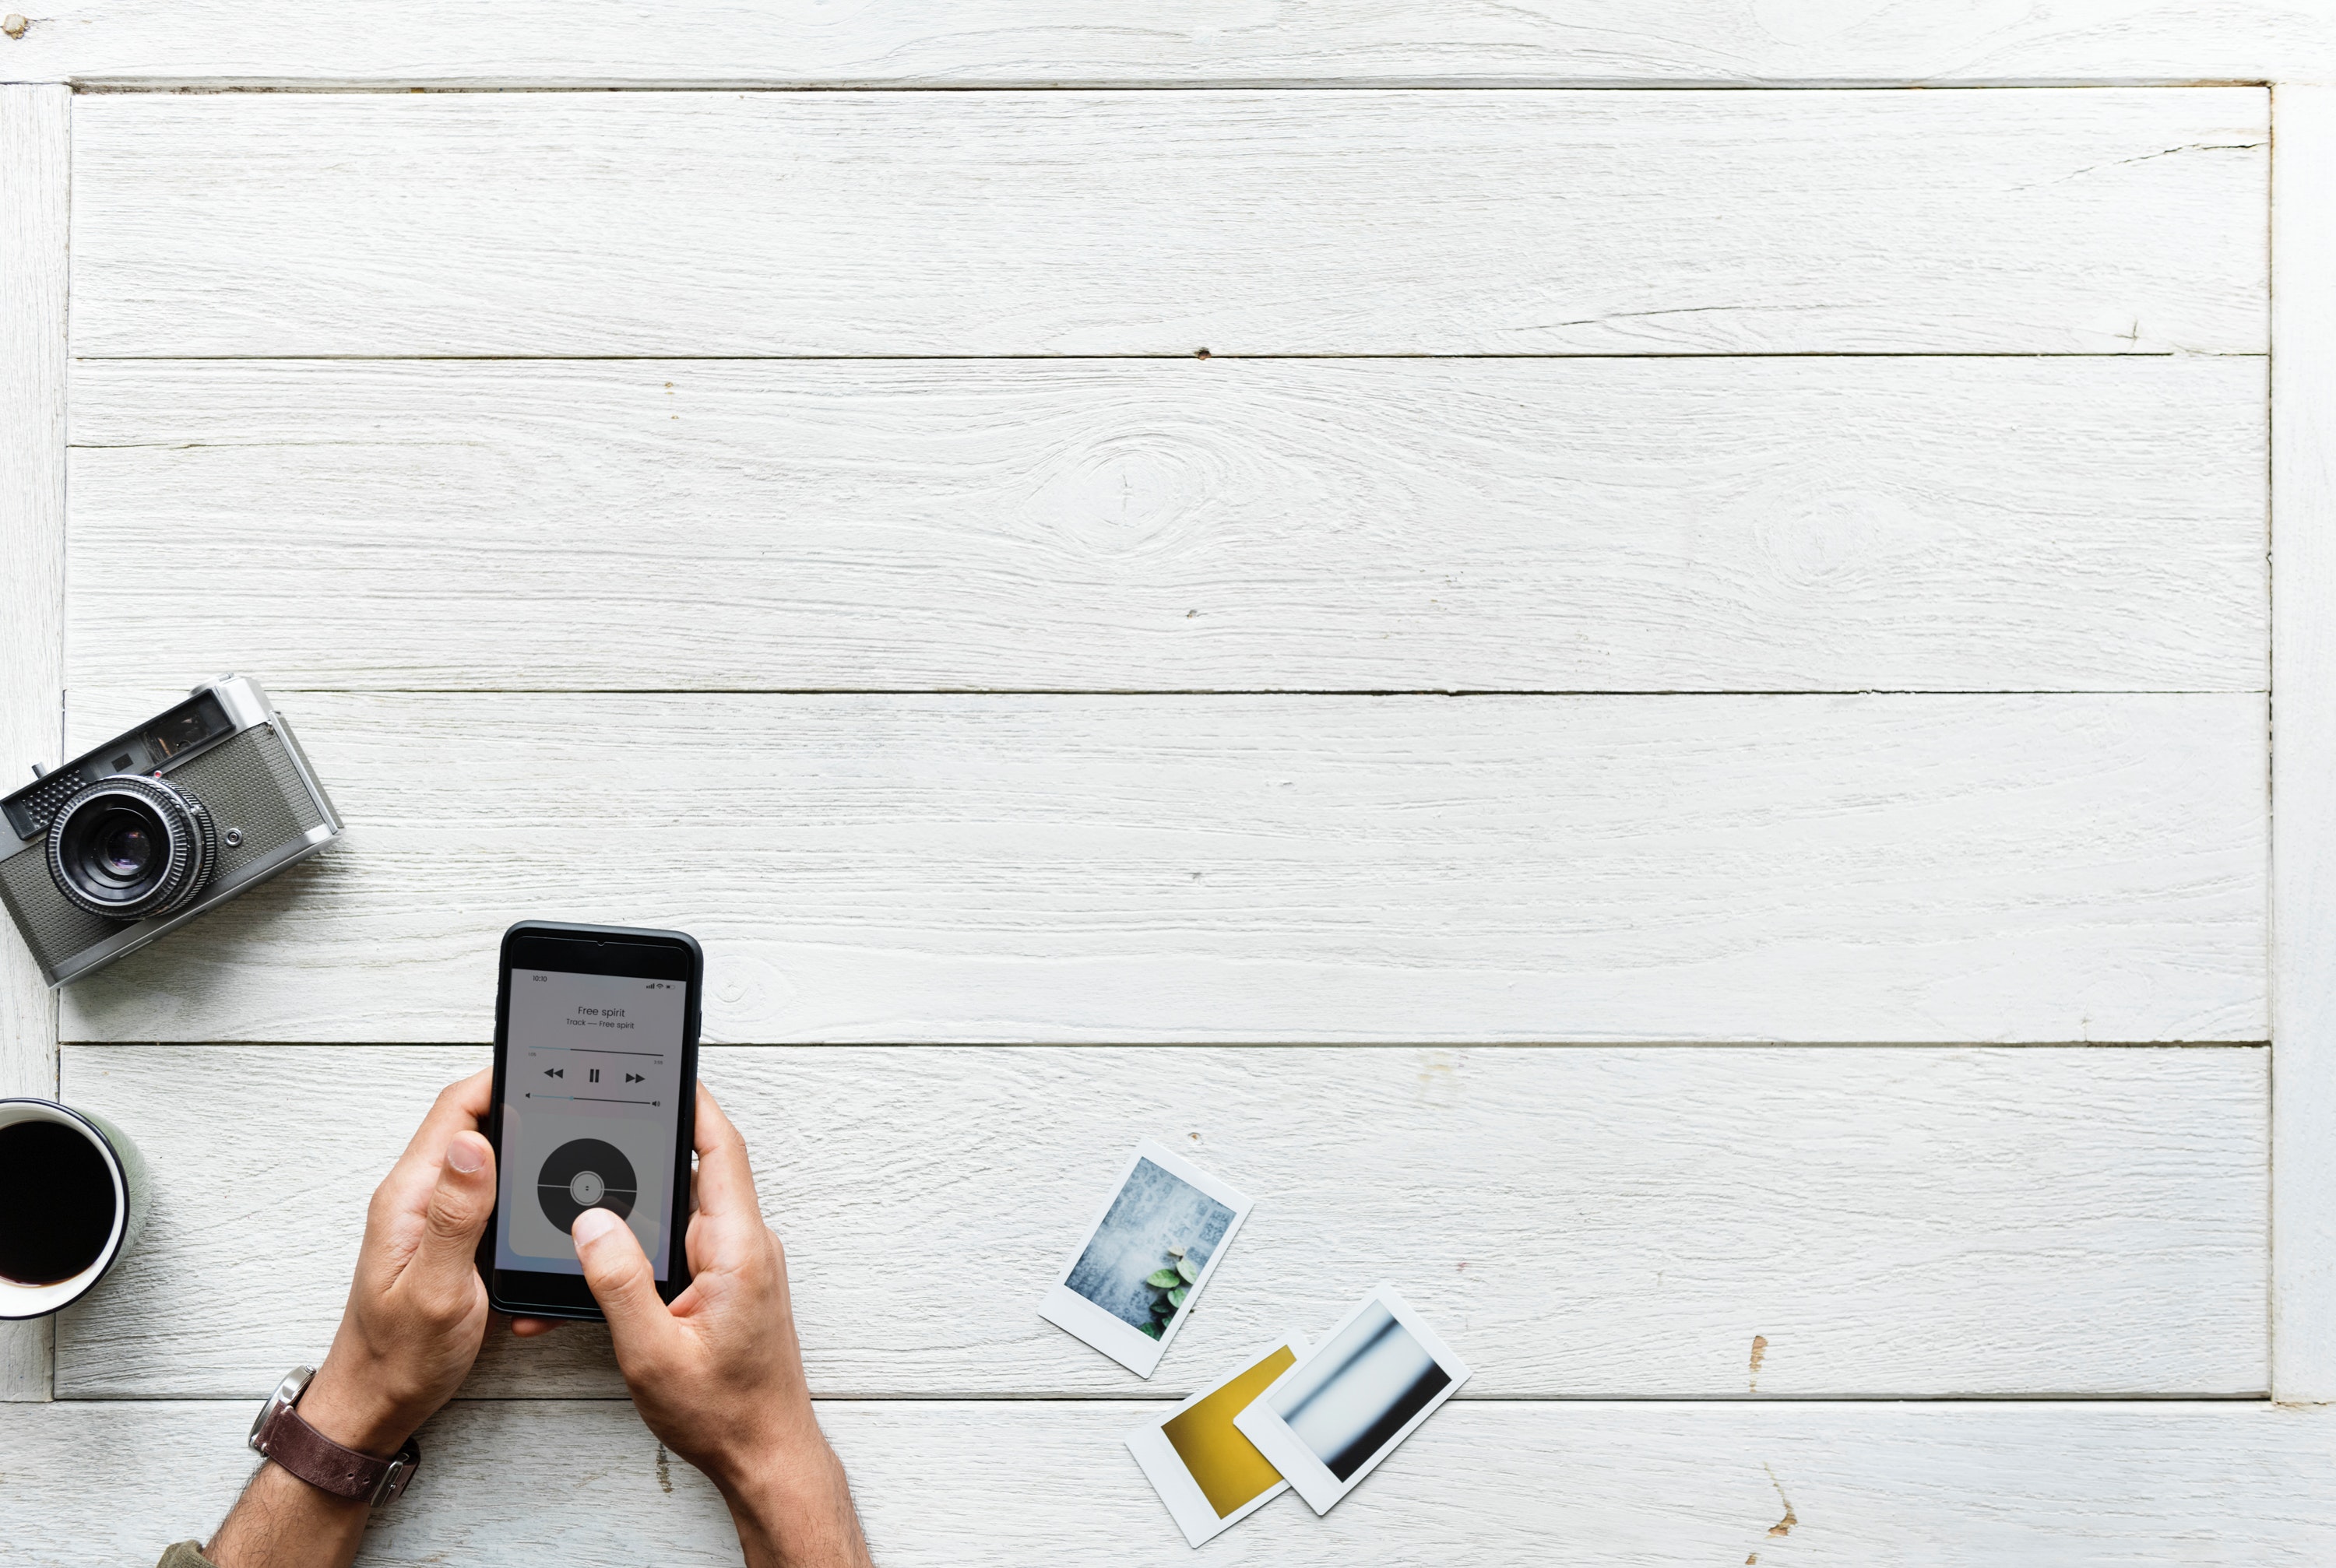
floor, wood, furniture, product, flooring, angle